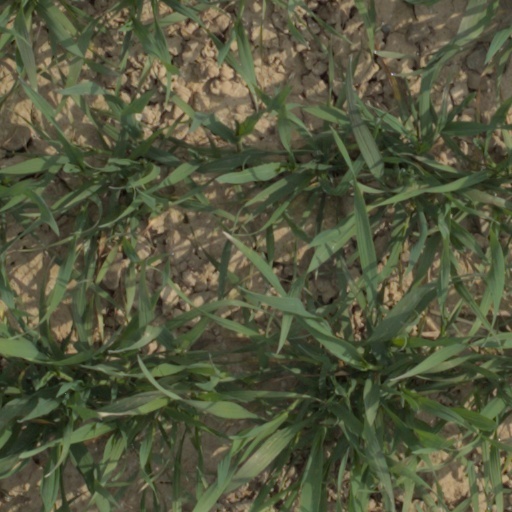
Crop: wheat